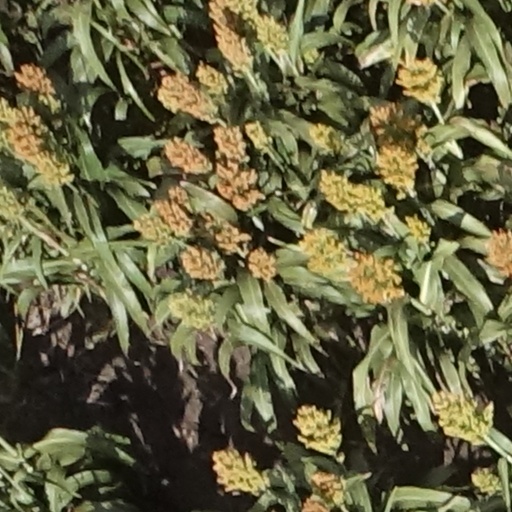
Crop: sorghum